Siviyar

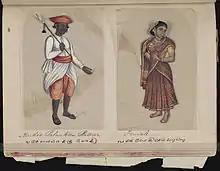
A palanquin bearer in 1837 Madurai

The name is derived from the Tamil word" Civikai" meaning "palanquin" and the suffix -ar denoting honorific plural. The headmen of them were known as "Kūriyan", meaning "proclaimer", in reference to his proclaiming or announcement of the titles of the person whom he carries before the palanquin.